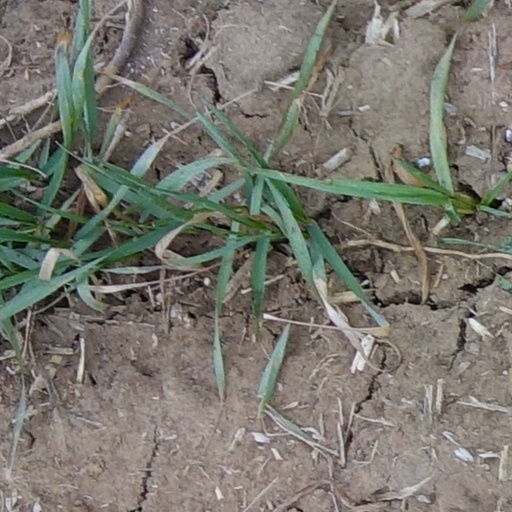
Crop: wheat